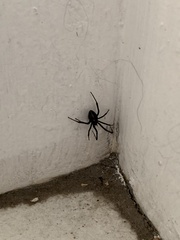
Species: Lactrodectus_hesperus